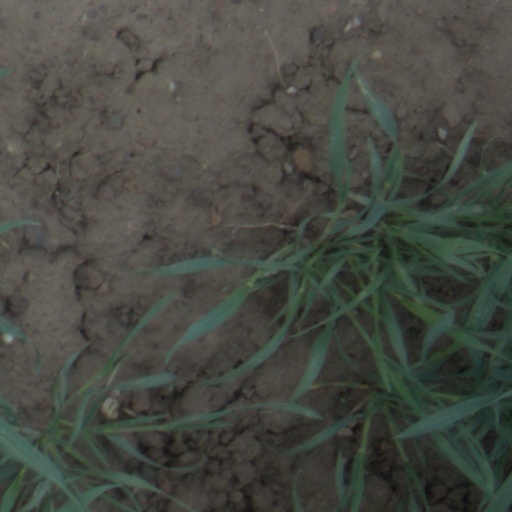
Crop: wheat